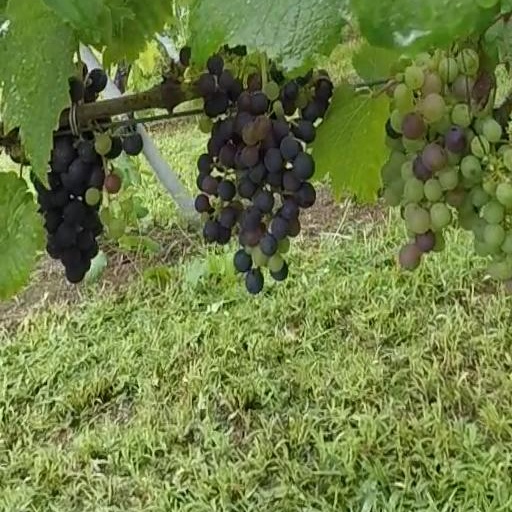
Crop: grape